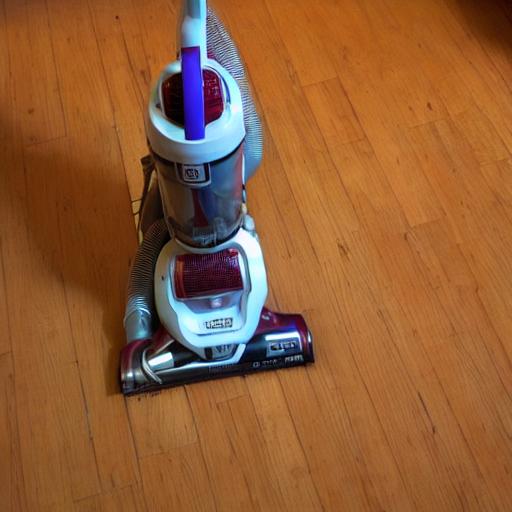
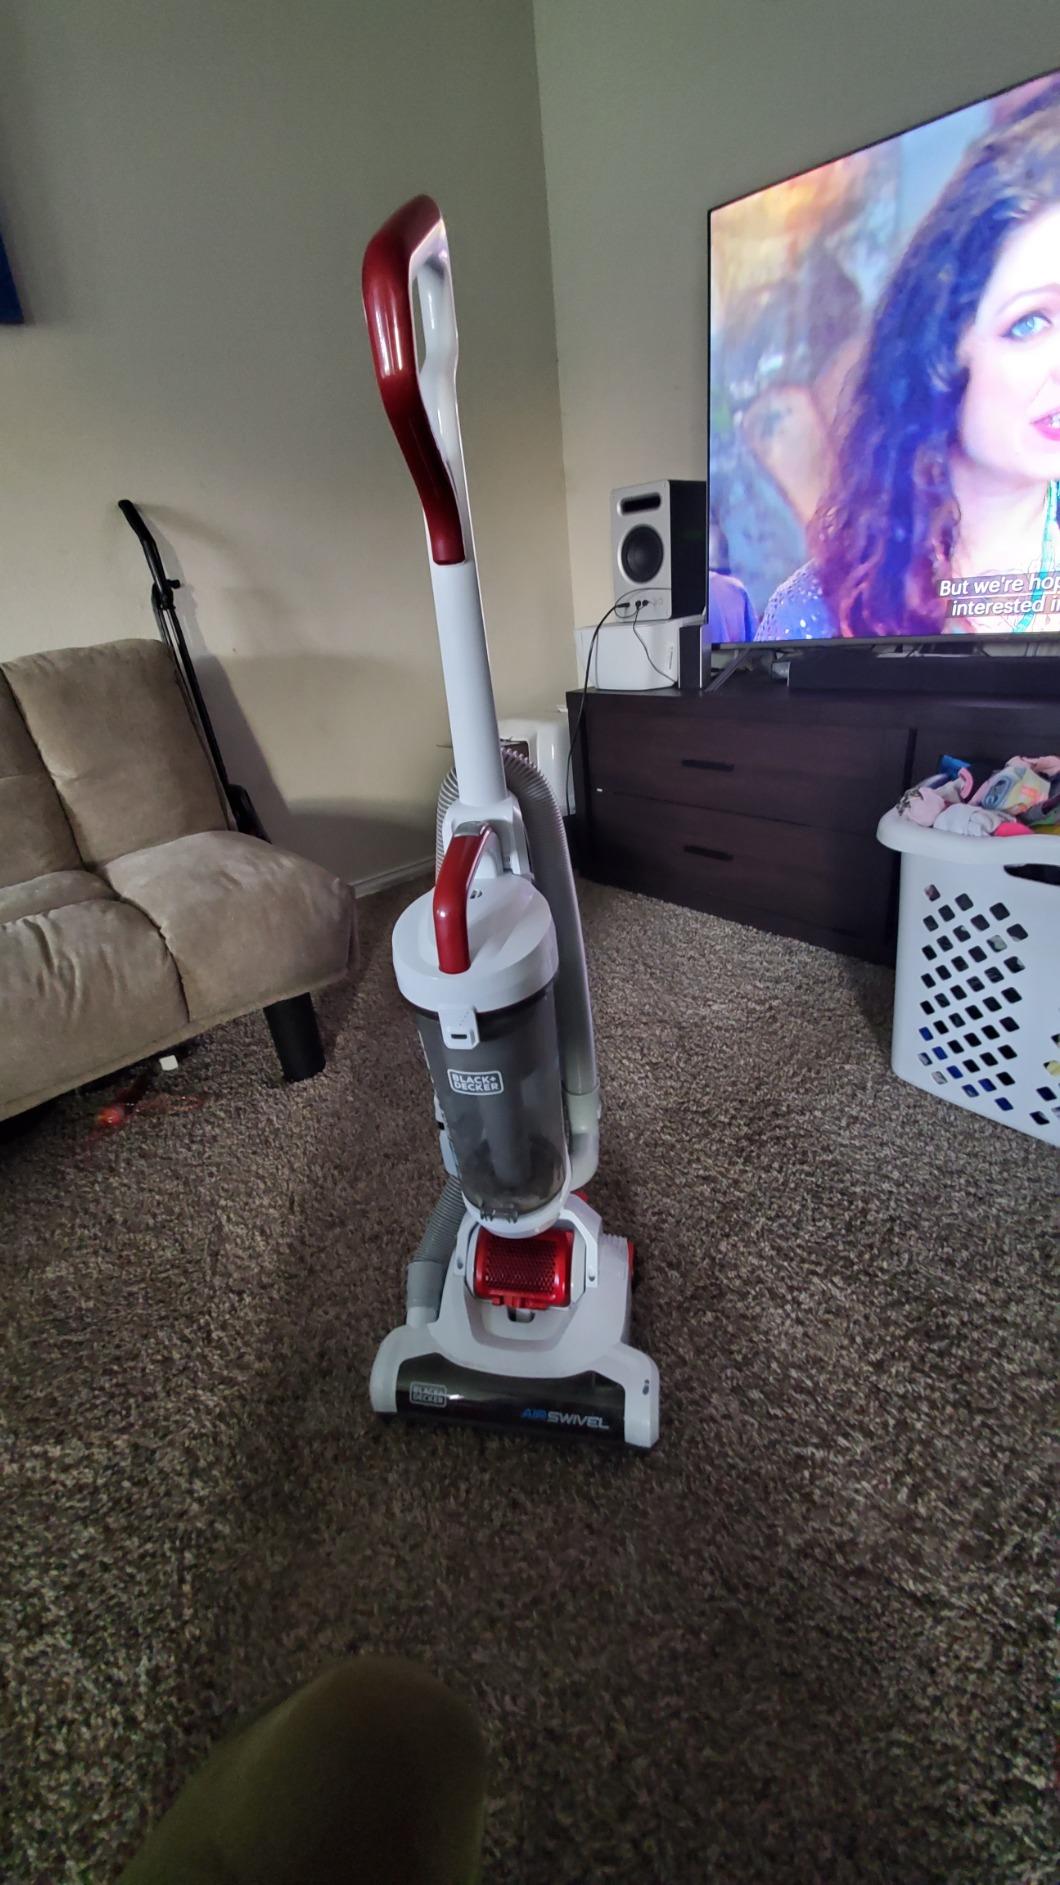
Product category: items_vacuum
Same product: no